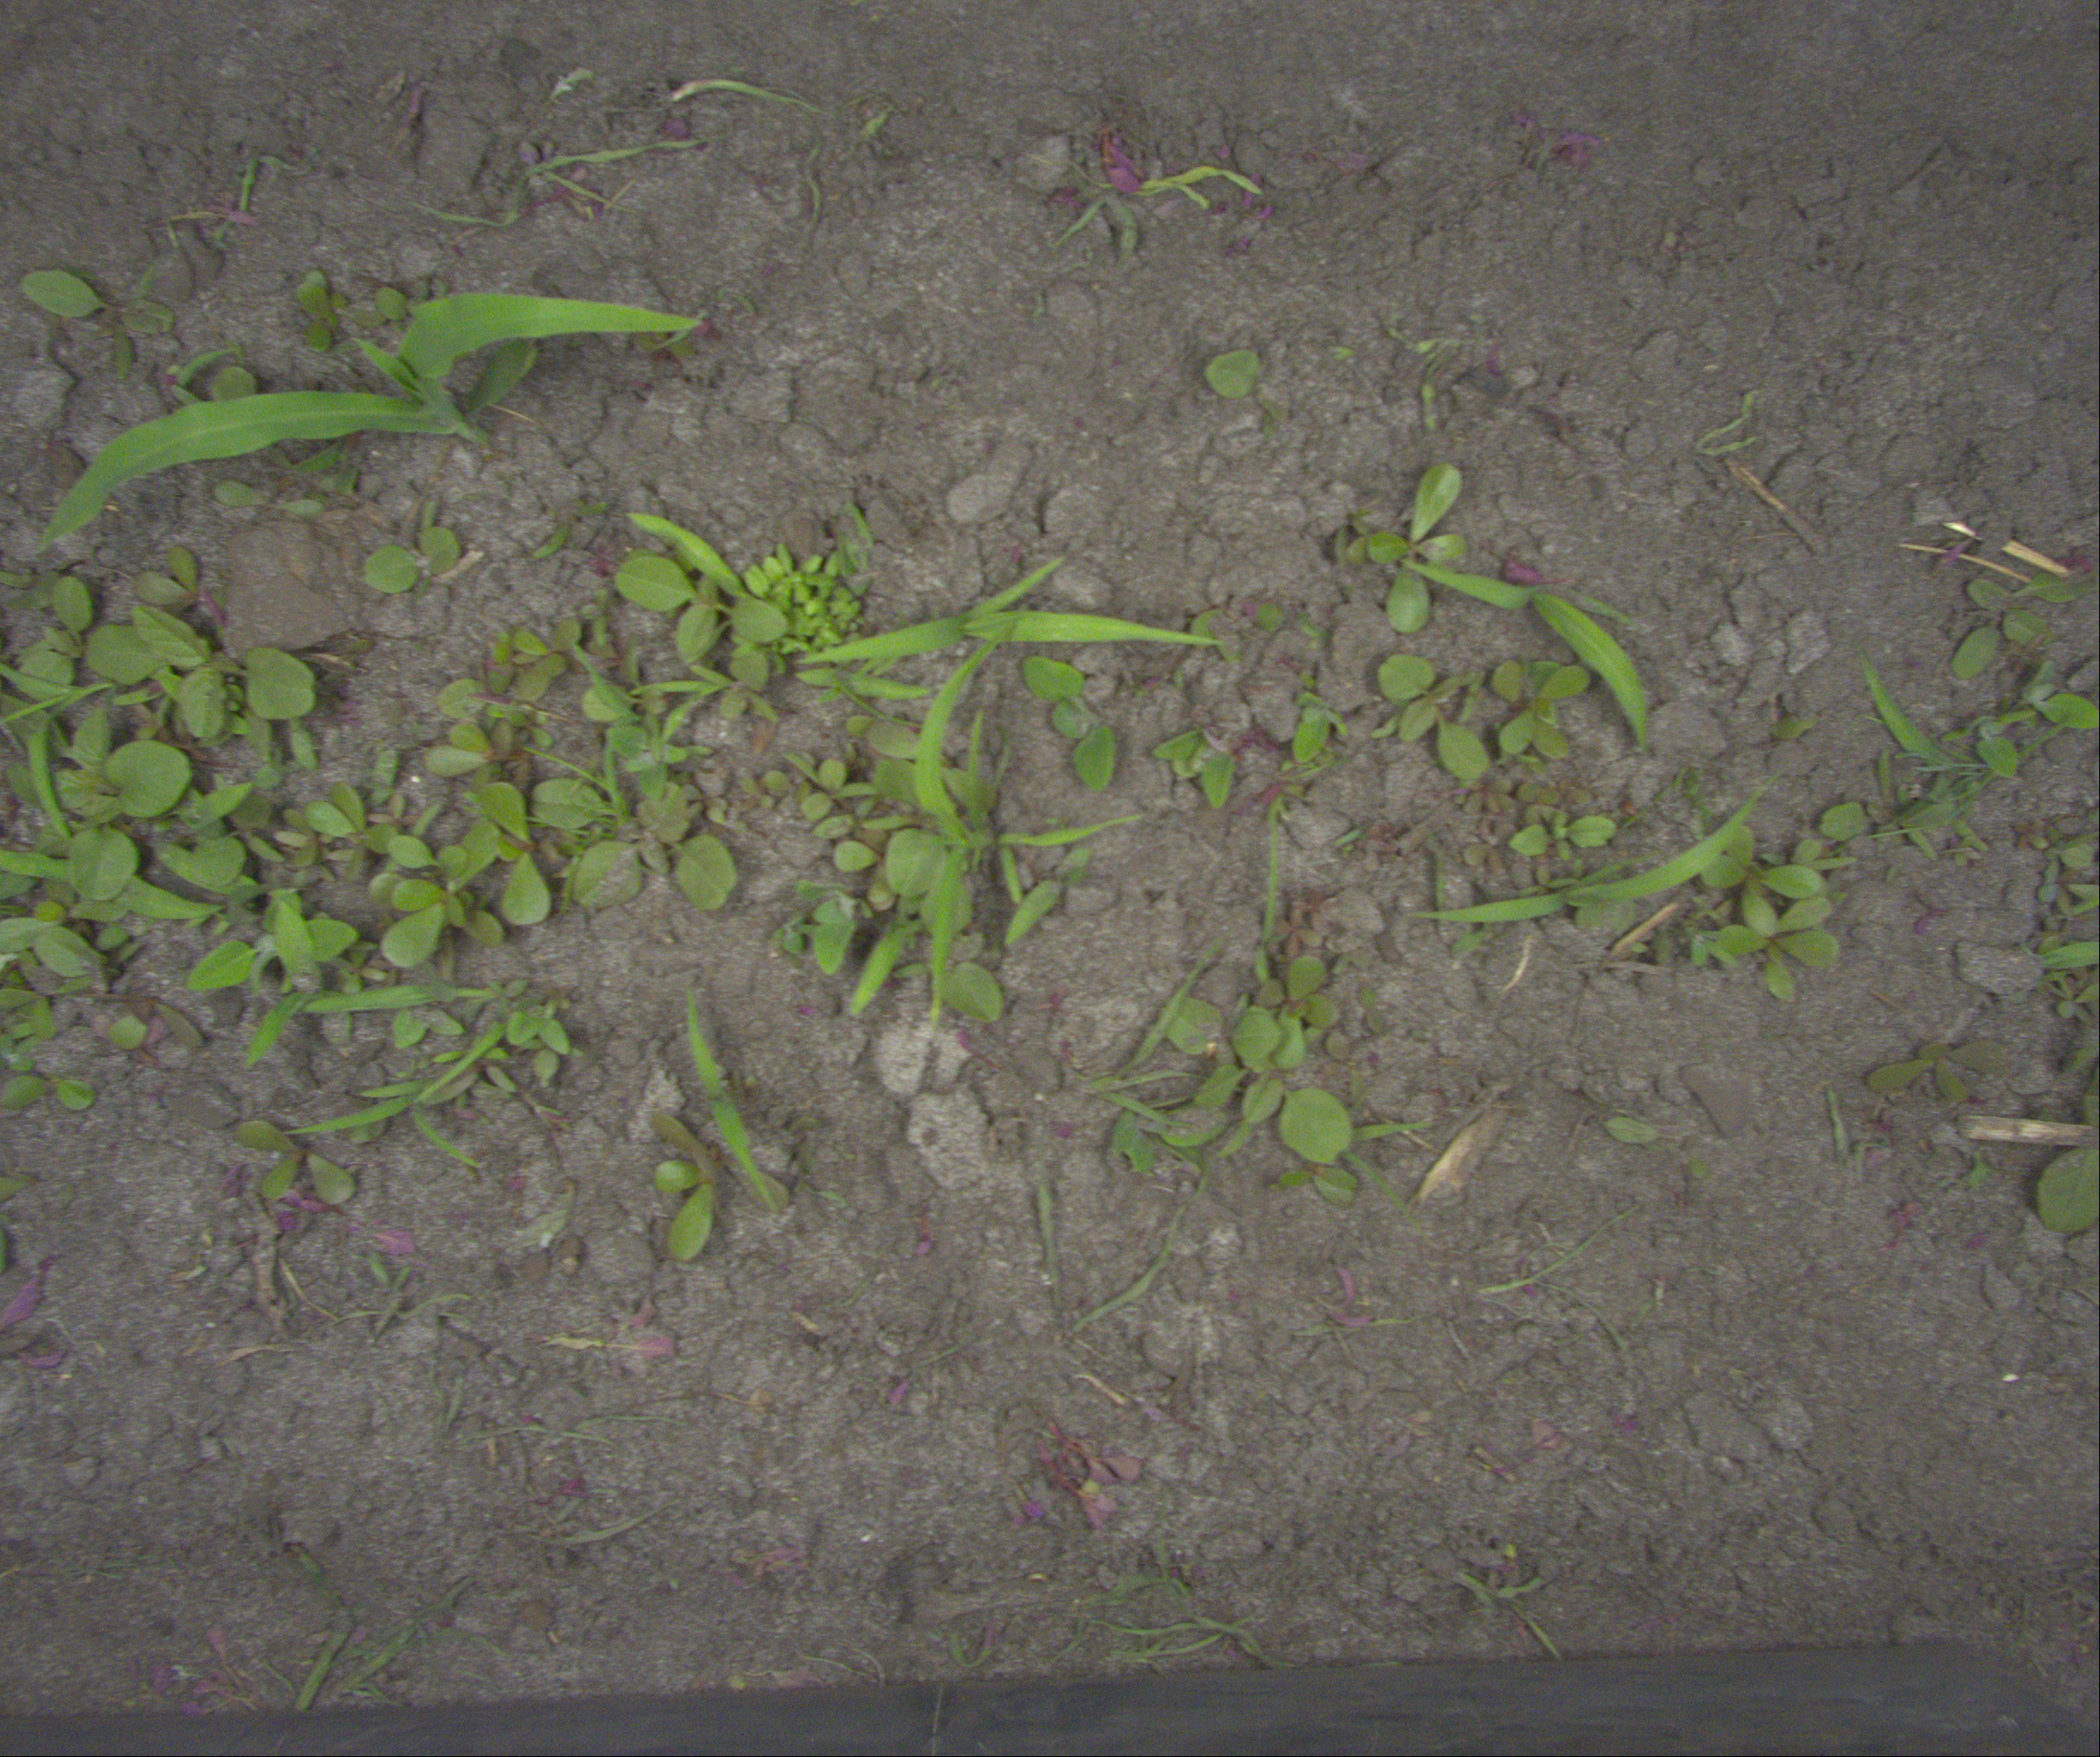
Crop: maize
Objects: maize, stem_maize